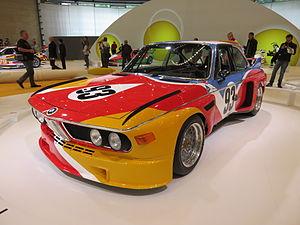
Concorso d'eleganza Villa d'Este 2015
Jean Guichet, né à Marseille, le 10 août 1927, est un ancien résistant, entrepreneur et pilote automobile, dont la carrière s'est étalée de 1949 à 1979. Il est élevé au grade de Commandeur de la Légion d'honneur.
BMW Art Car est une série composée de dix-neuf voitures de la marque BMW. Cette collection a pour but d'associer la compétition automobile, le design et l'art. Initiée en 1975 jusqu'à ce jour, les voitures sont peintes par de nombreux artistes d'art contemporain, et ce aussi bien pour le pilote de course automobile français Hervé Poulain que pour la marque BMW.
Hervé Poulain est un commissaire-priseur et ancien pilote automobile et de rallye.